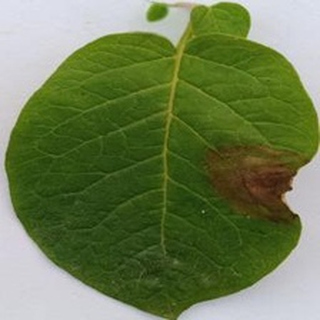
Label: potato_late_blight